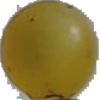
Label: Grape White 3